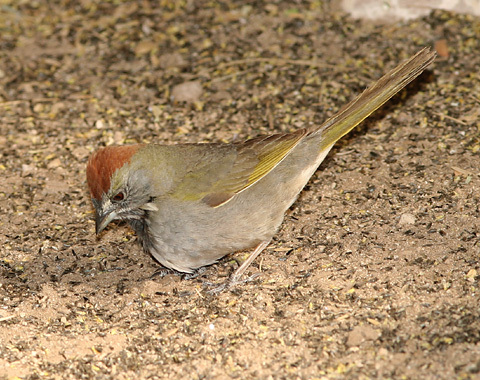
this is a grey bird with yellow wings and a red crown on its head.
this is a grey bird with a yellow feather and a red crown on its head.
a small bird with a long tail, and a red mohawk on top of crown.
this is a grey bird with grey on the sides and breast and a red crown.
this bird is grey with red and has a very short beak.
this bird is red, grey, and yellow and has a very short beak.
this bird has wings that are yellow and brown and has a red crowna grey bird with yellow highlights on it's outer wings, tail as well as back with a red crown.
this particular bird has a belly that is gray with yellow secondaries
this bird has wings that are brown and has a red crown
Species: Green Tailed Towhee